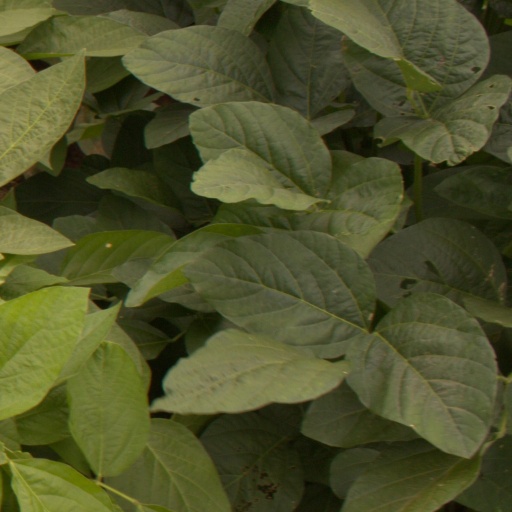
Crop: soybean